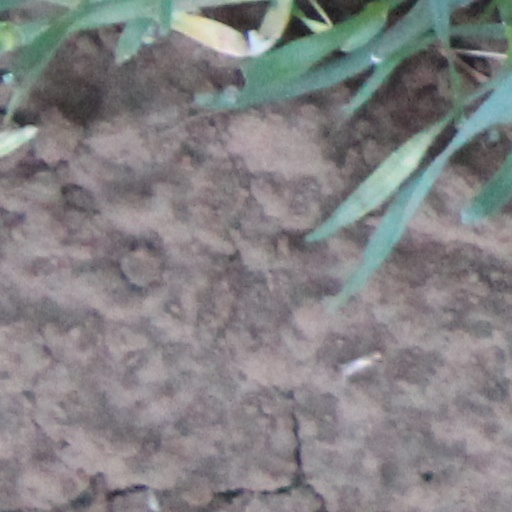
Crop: wheat